Sashimaki Station

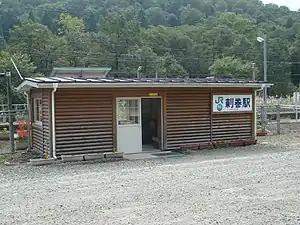
Sashimaki Station, October 2006

is a railway station located in the city of Semboku, Akita Prefecture, Japan, operated by JR East.